UEFA Euro 1968 qualifying

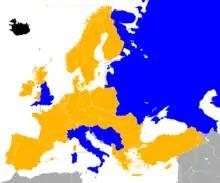

If two or more teams finished level on points after completion of the group matches, the following tie-breakers were used to determine the final ranking: